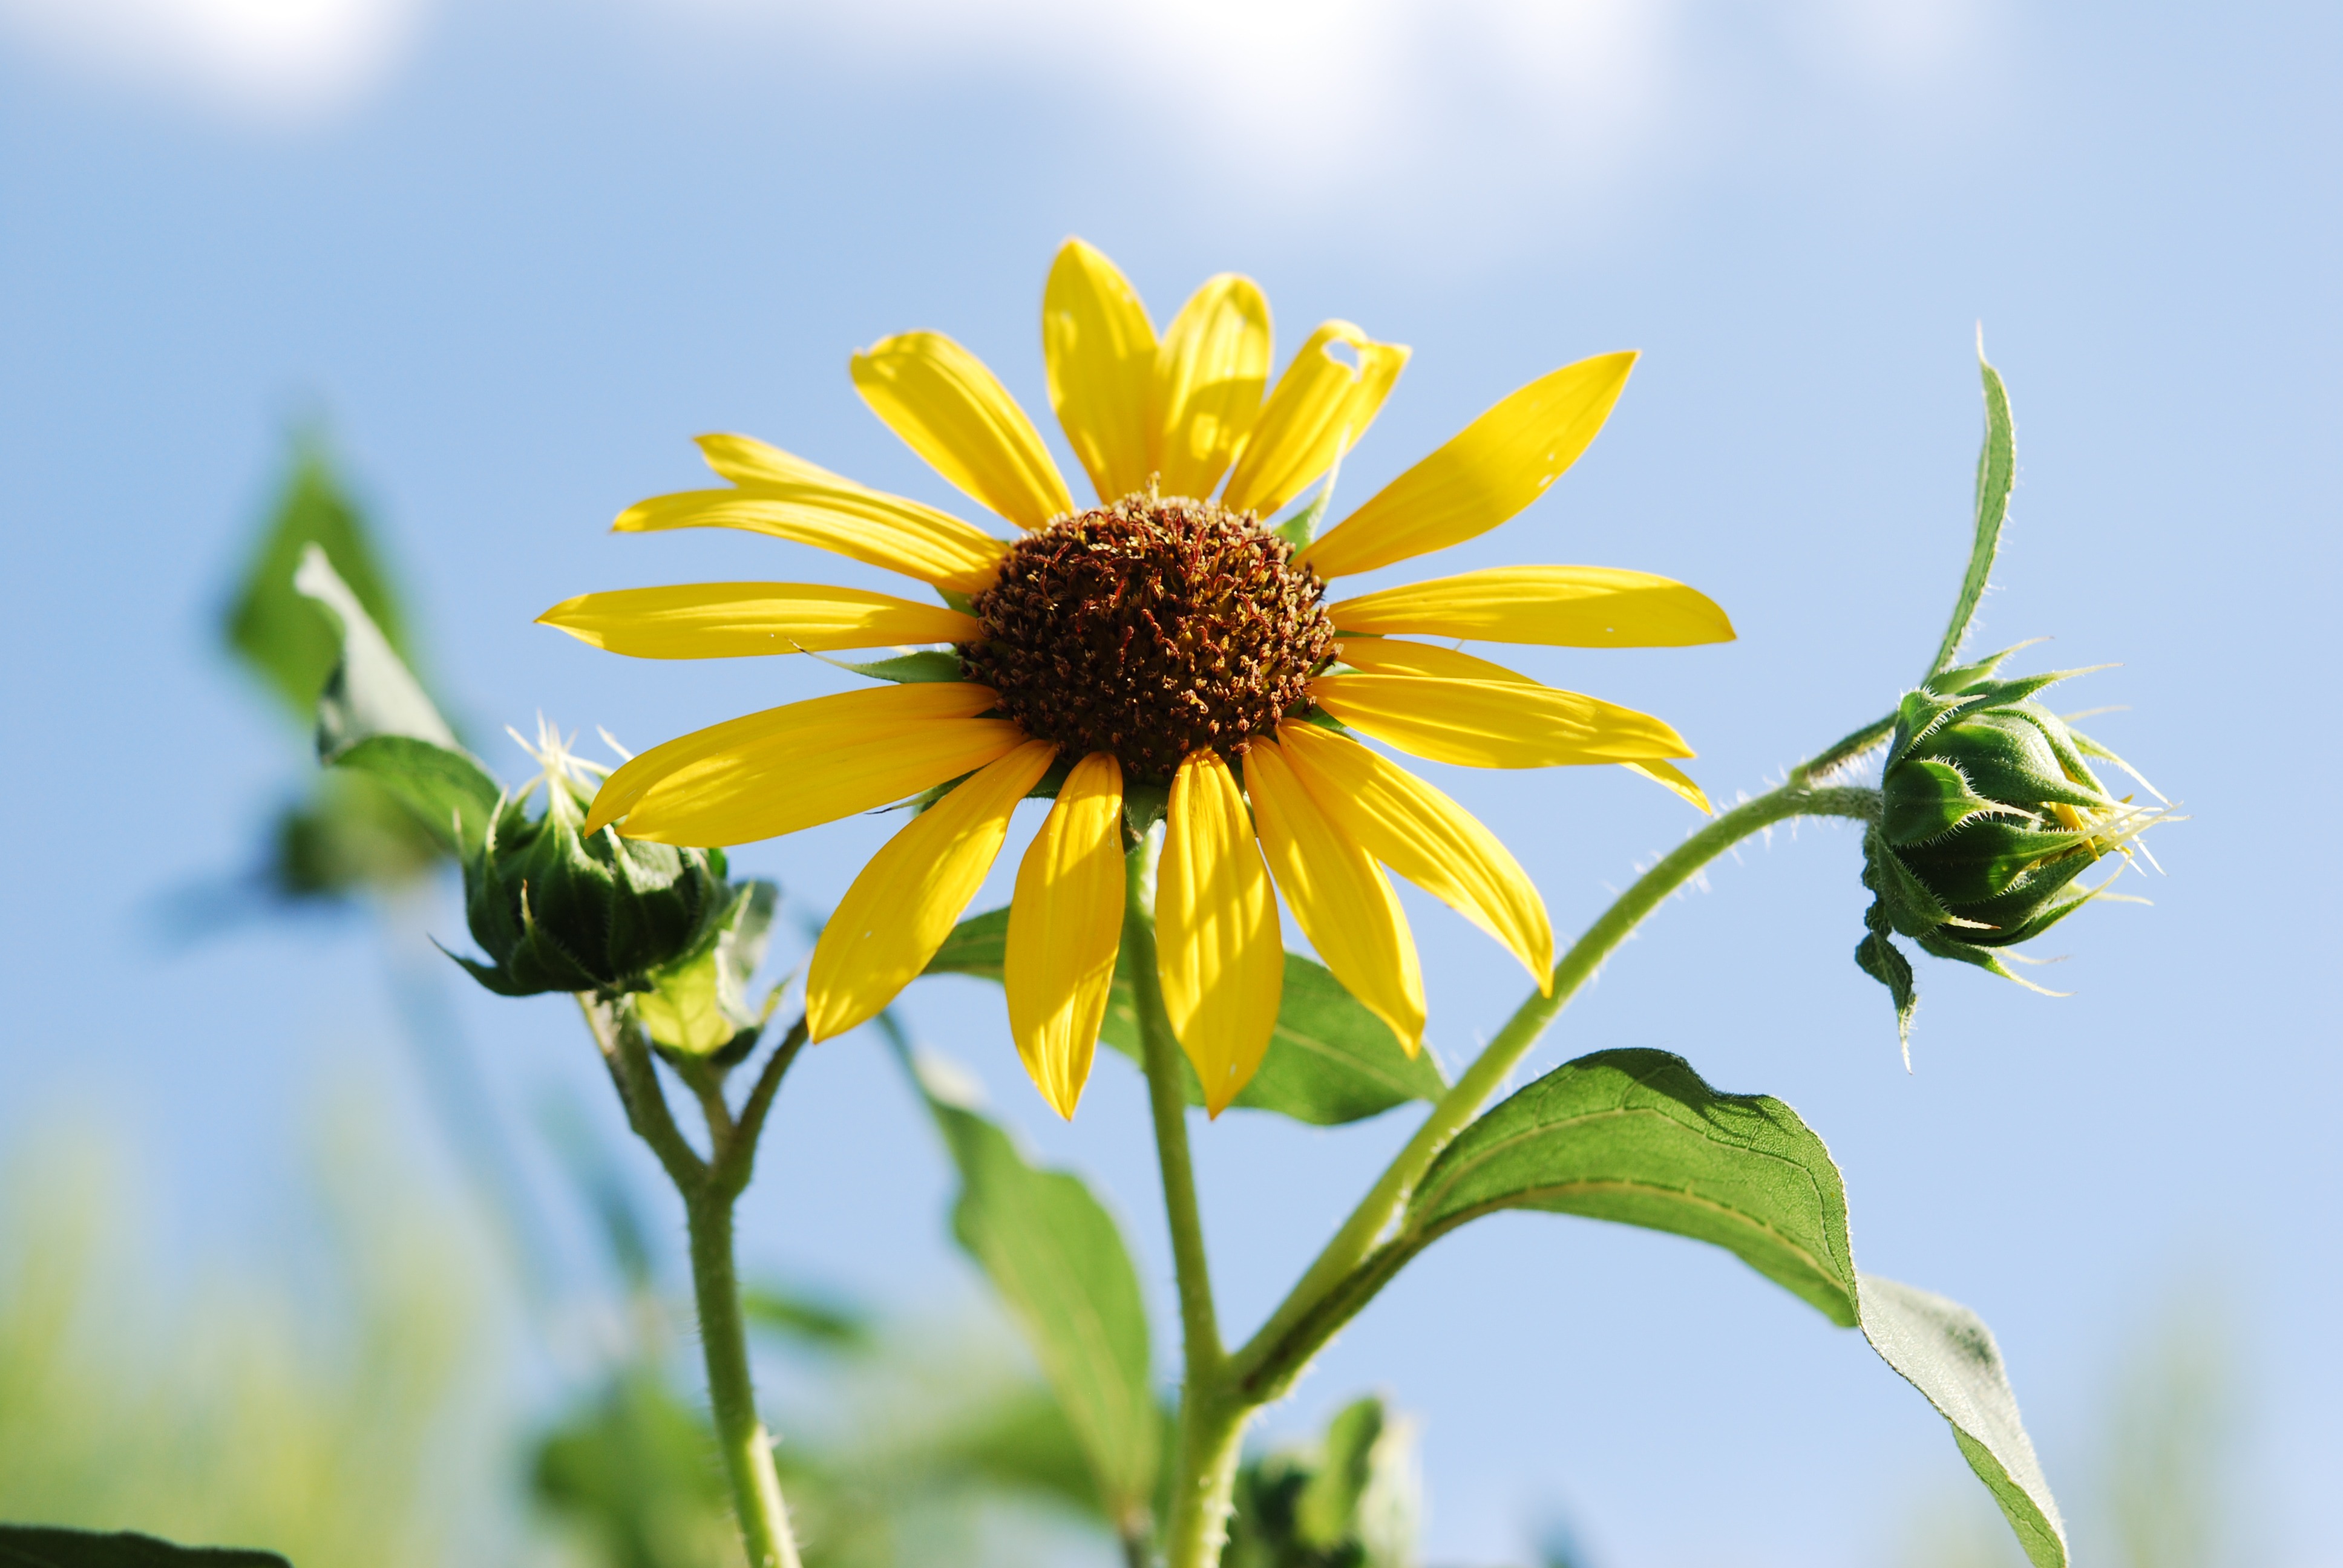
nature, plant, field, meadow, desert, flower, summer, wild, green, botany, yellow, flora, wild flower, sunflower, plants, wildflower, flowers, roadside, beautiful, macro photography, summer flowers, wild plants, flowering plant, daisy family, plant stem, land plant